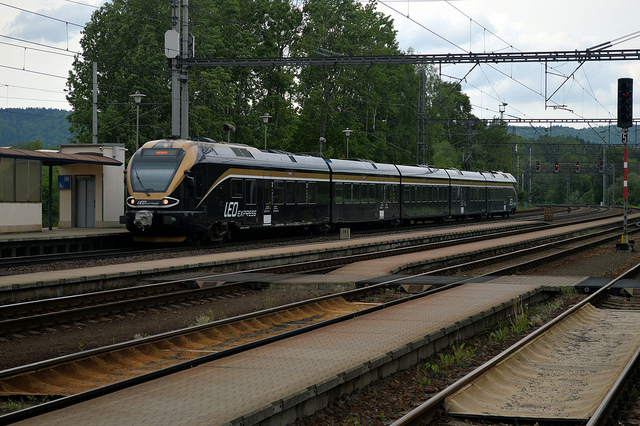
Black commercial train going down the center of the city.

A black and gold train rides down a track.

a fast commuter train sits parked next to a train depot

A train is running along a track at a station.

A train stands at a train station platform.